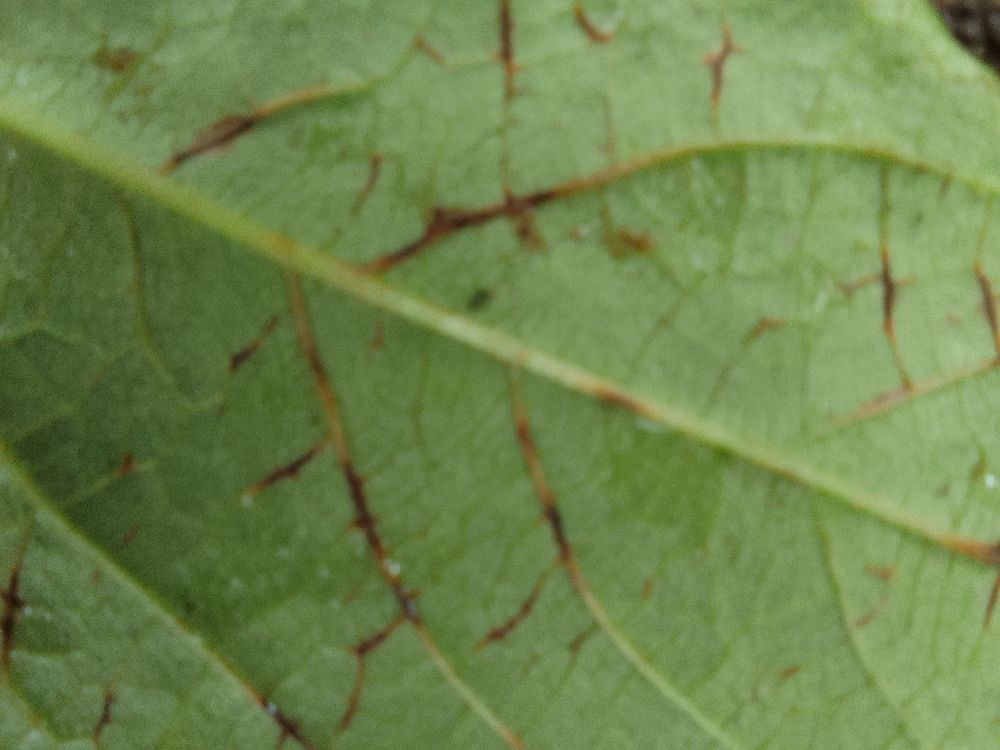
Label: anthracnose